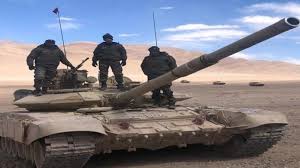
Label: Tank